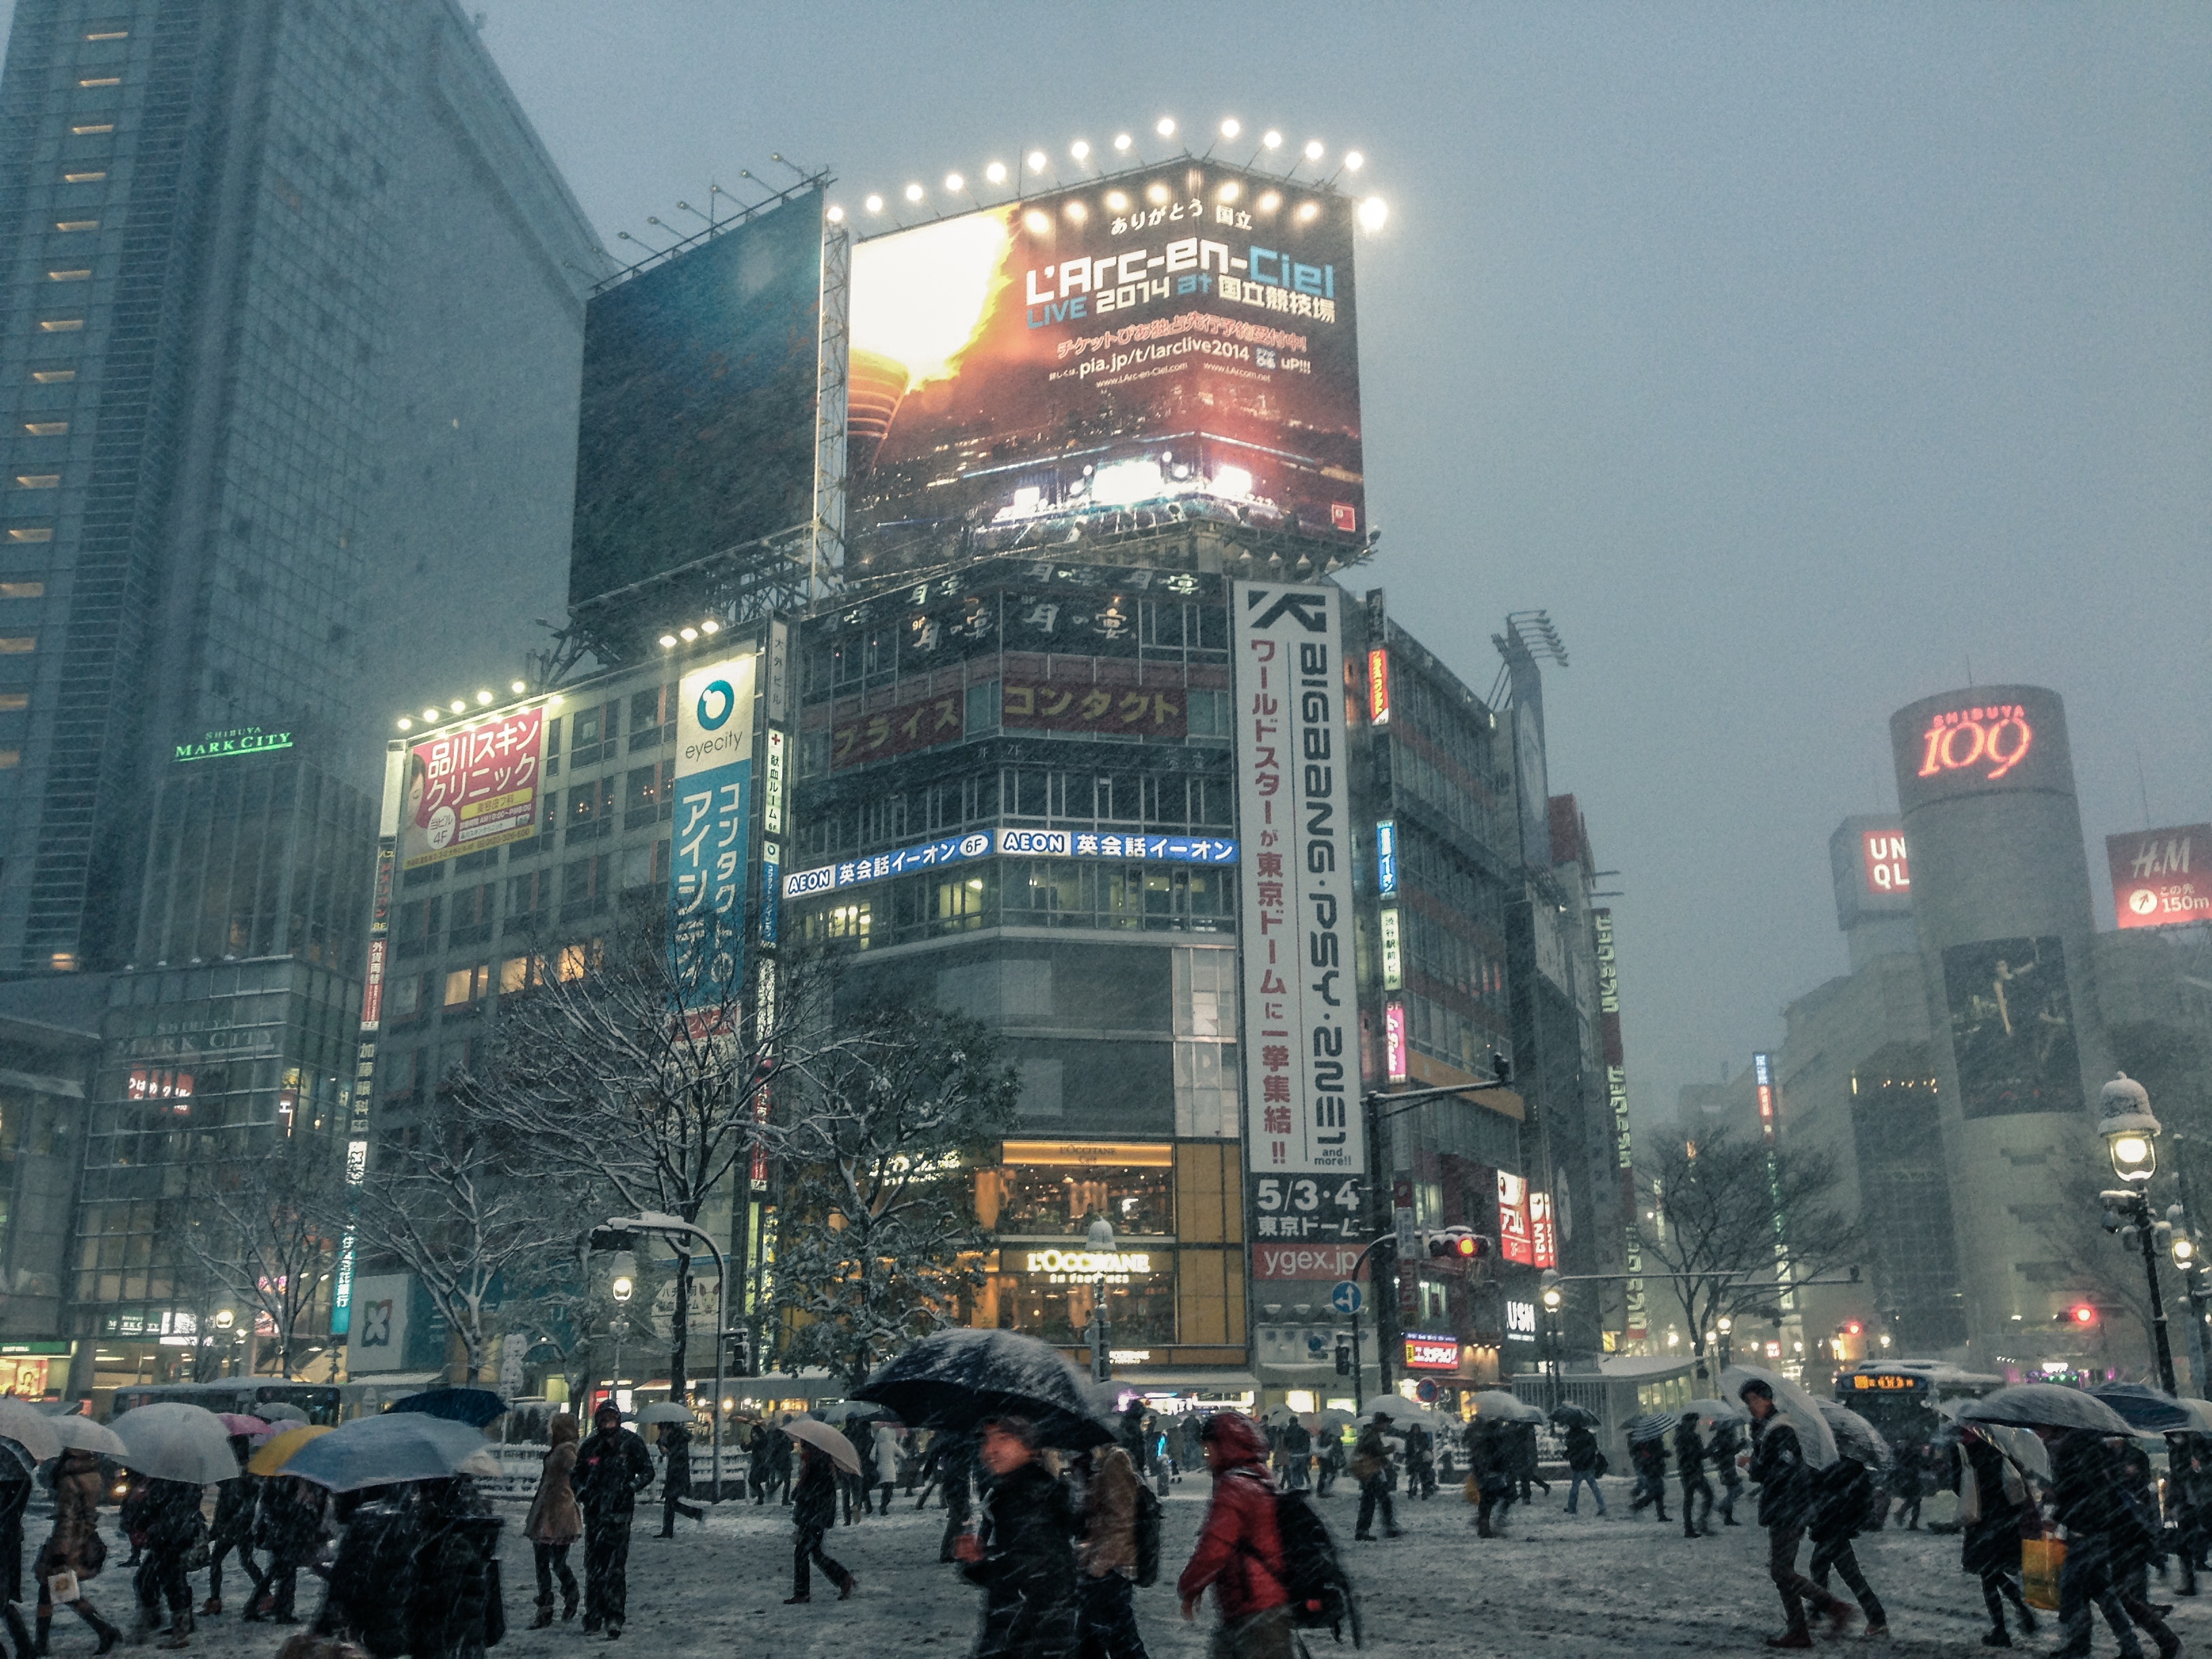
pedestrian, skyline, city, skyscraper, cityscape, downtown, evening, landmark, metropolis, urban area, human settlement, metropolitan area